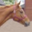
Label: horse